Dragon reactor

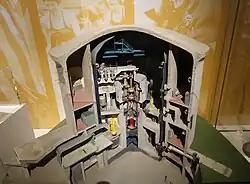
Cutaway model of the Dragon reactor

Dragon was an experimental high temperature gas-cooled reactor at Winfrith in Dorset, England, operated by the United Kingdom Atomic Energy Authority (UKAEA). Its purpose was to test fuel and materials for the European High Temperature Reactor programme, which was exploring the use of tristructural-isotropic (TRISO) fuel and gas cooling for future high-efficiency reactor designs. The project was built and managed as an Organisation for Economic Co-operation and Development/Nuclear Energy Agency international project. In total, 13 countries were involved in its design and operation during the project lifetime.